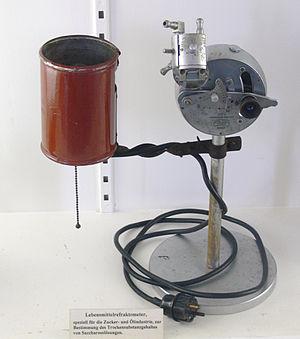
La réfractométrie est une technique qui vise à déterminer la partie réelle de l'indice de réfraction d'un matériau.